Kobuleti

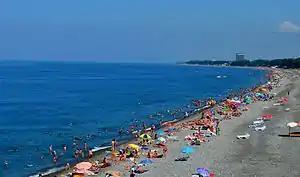
Kobuleti Beach

Kobuleti is a town in Adjara, western Georgia, situated on the eastern coast of the Black Sea. It is the seat of Kobuleti Municipality and a seaside resort. It was known as "Çürüksu" during Ottoman rule.